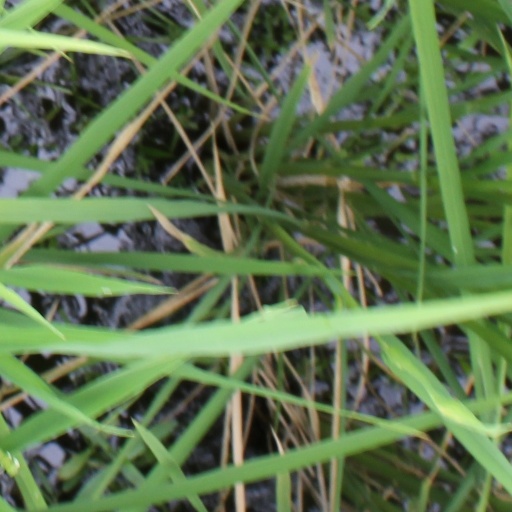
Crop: rice